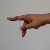
The image shows a hand gesture representing the letter 'P' in Indian Sign Language.